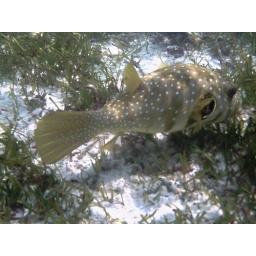
Kuredu snorkeling around water villas, Buffer fish